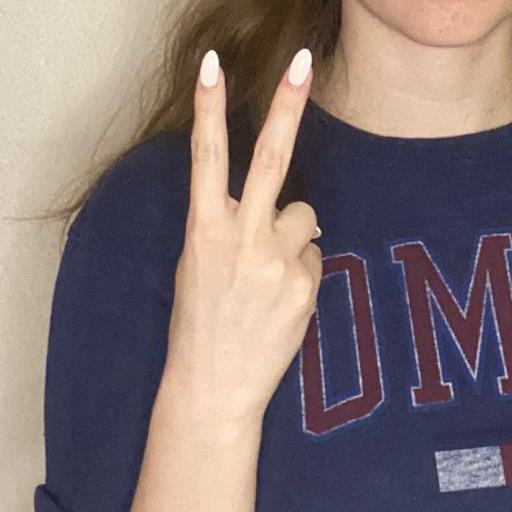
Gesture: peace_inverted